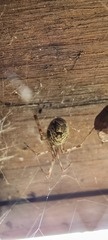
Species: Parasteatoda_tepidariorum